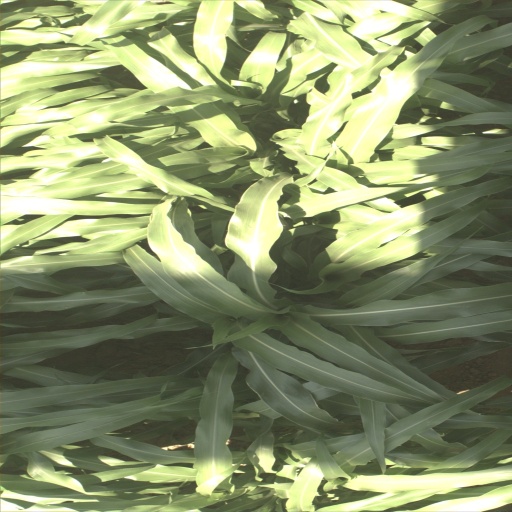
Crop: sorghum